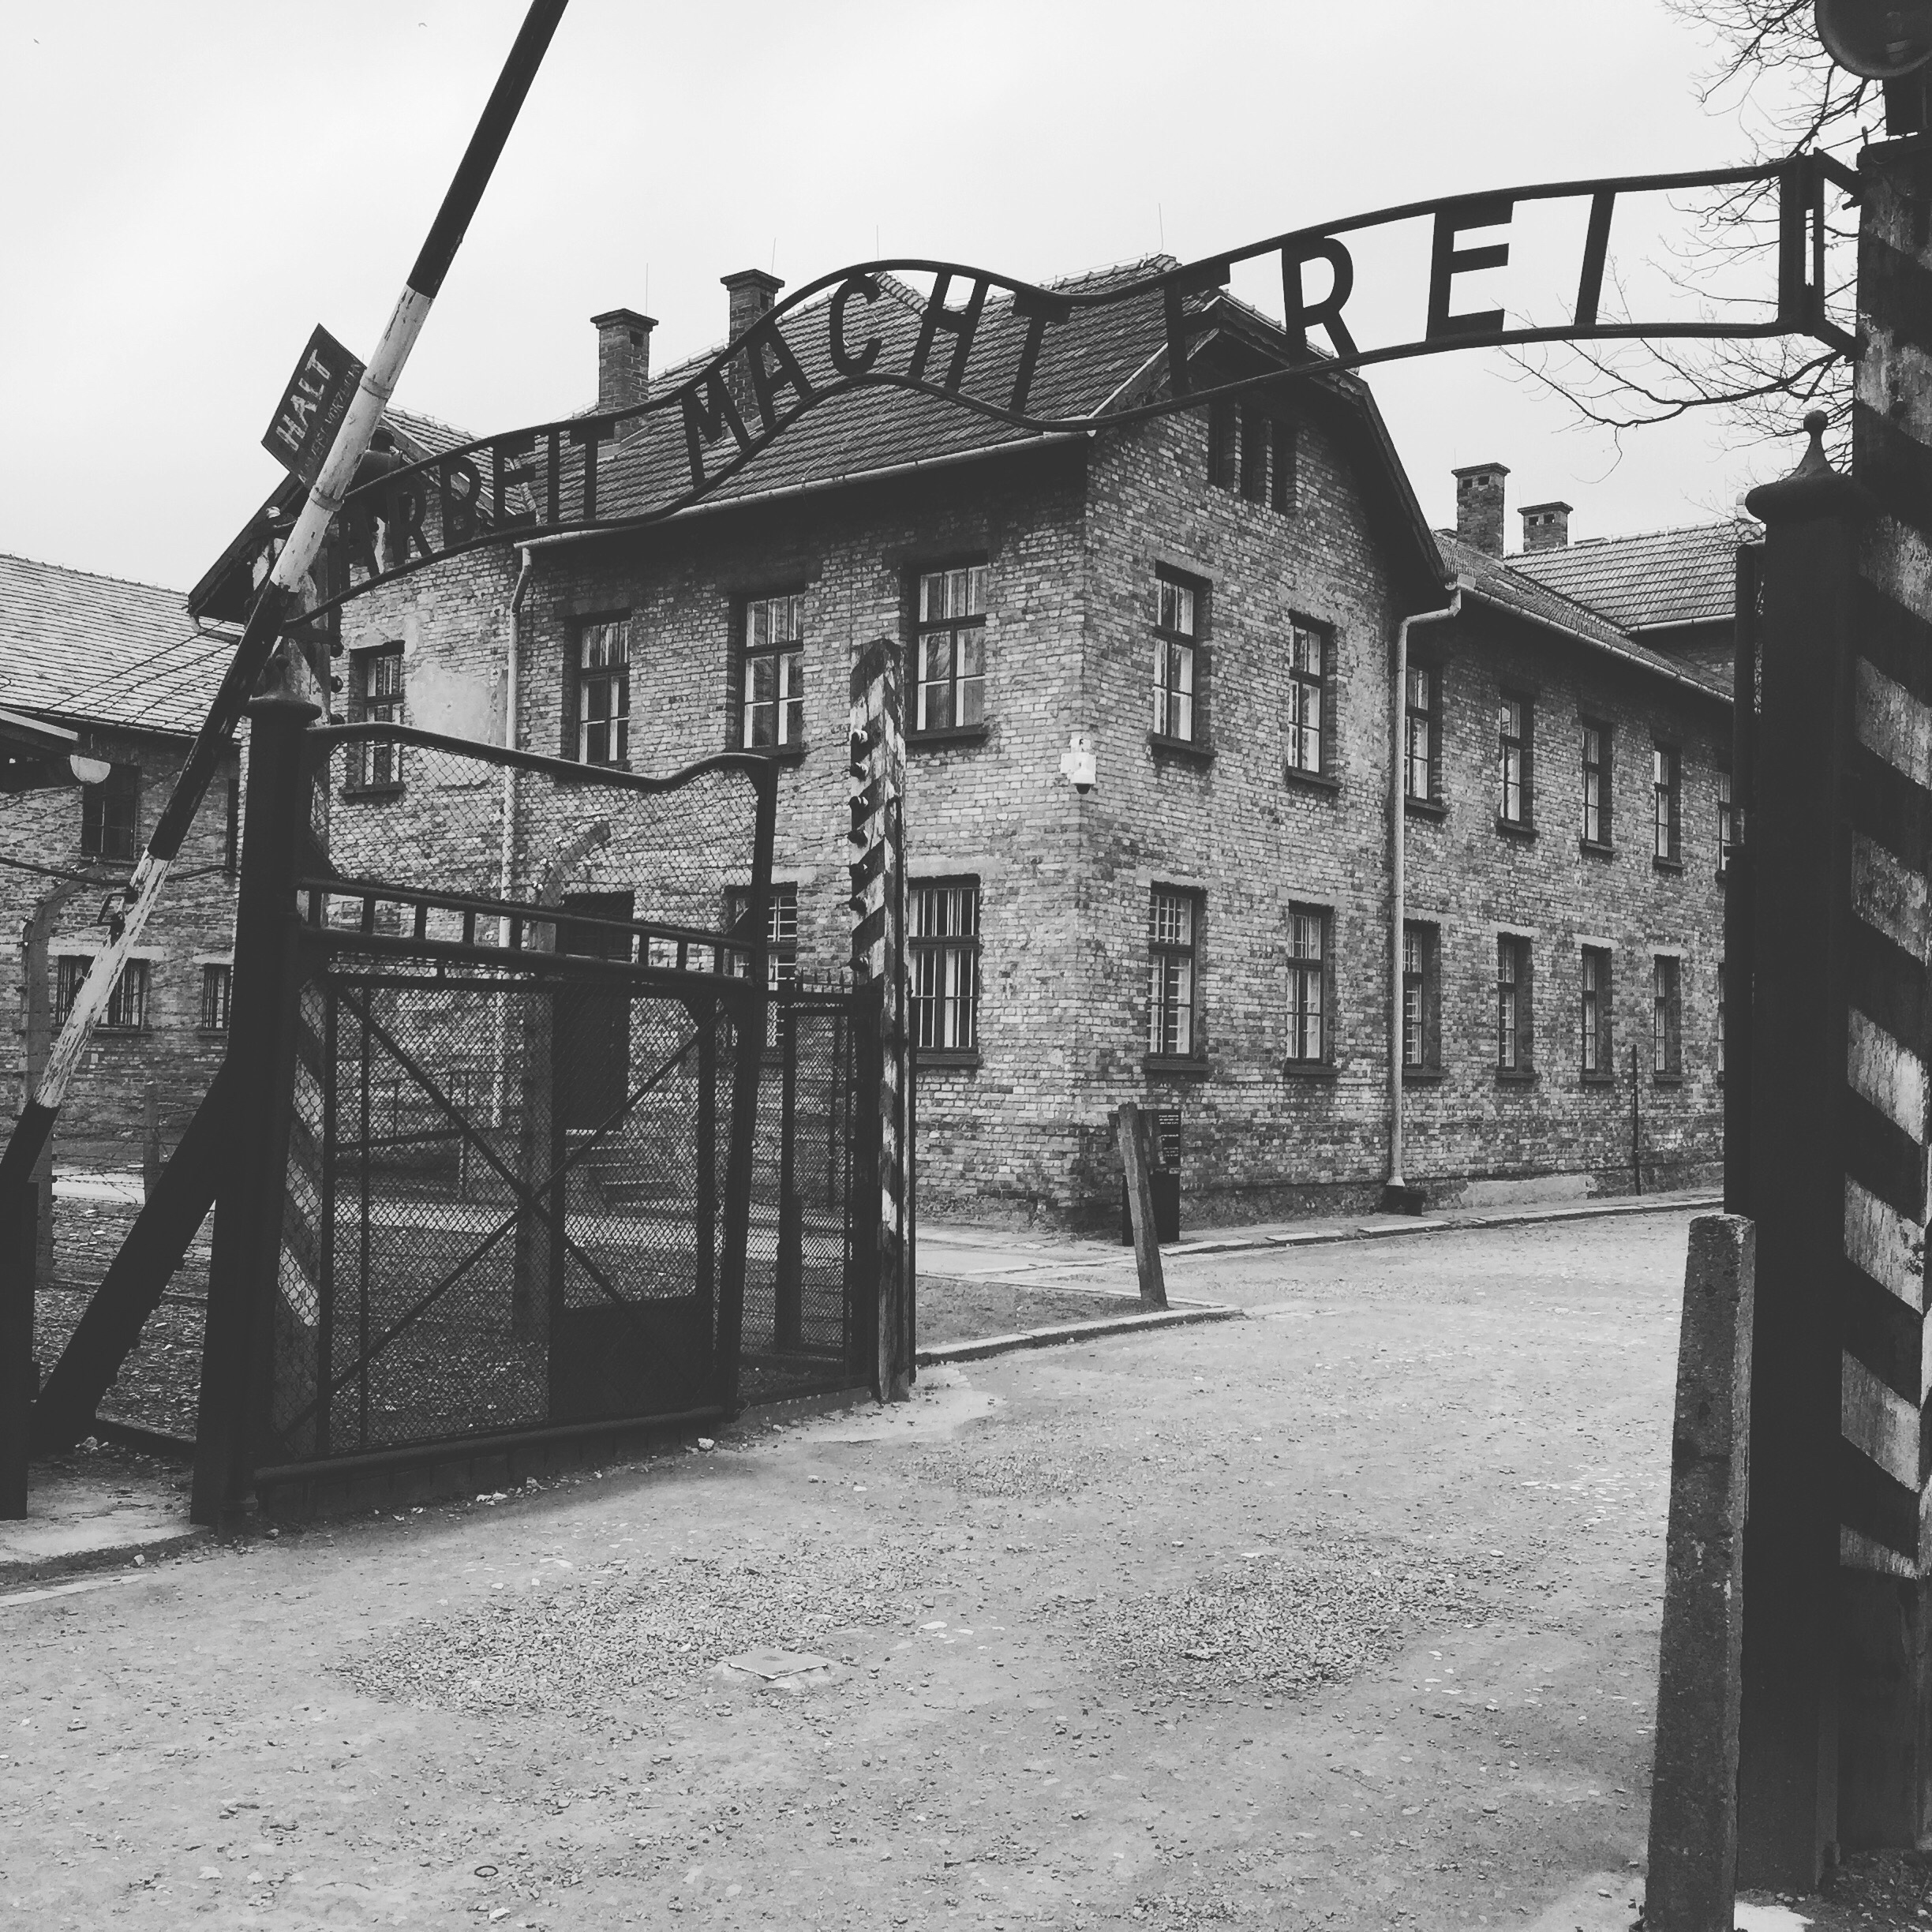
black and white, architecture, road, white, street, house, town, alley, monochrome, photograph, history, shape, project365, 081, urban area, monochrome photography